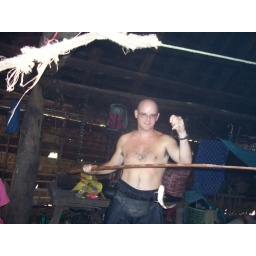
I've caught a fish from inside the house. As the village was flooded, the fish were swimming under the house.